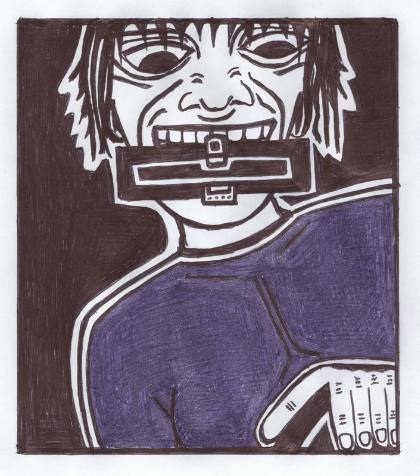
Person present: No